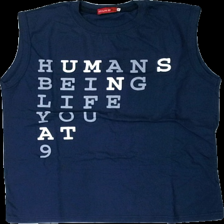
View: front
Type: Tank top
Category: Ladies
Brand: Not in the list
Brand text on label: MukoDenim
Colors: Blue, White
Material: 100% cotton
Pattern: Logo print
Cut: Regular, C-collar
Size: M
Season: All
Stains: Minor
Damage: Stains
Damage location: middle center
Price range: <50
Recommended usage: Recycle
Comment: washed out